Zurich Underground Railway

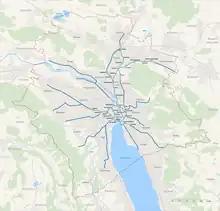
Planned premetro lines (1962).

The publication of the reports caused an intense debate over transport policy. While the expansion of the street network was uncontroversial, the public transport proposals provoked long-lasting discussions. The city council preferred the moderate project suggested by Leibbrand/Kremer. The city parliament, on the other hand, preferred the wide-ranging project suggested by Pirath/Feuchtinger. In 1956, professor Walther Lambert was hired as an additional consultant for network design and operational management. In March 1957, a technical committee was appointed as well. Finally, city council and city parliament reached an agreement to work out an underground project of their own. This task was handed over to a working group, which was led by city councilor Walter Thomann and the director of the VBZ, Werner Latscha. In addition to Kurt Leibbrand, the working group also included representatives of several underground construction and engineering companies. In January 1961, the city council presented a project which consisted of tunnel sections with a total length of 12.3 km. The costs (excluding land acquisition) were estimated at around 329 million Swiss francs. In December of the same year, the city council added a further stipulation: The underground network was to have a length of 21.15 km at a cost of 544 million Swiss francs. As an extension to the original project, sections to Oerlikon and Schwamendingen had been added, as well as smaller modifications in the city centre.